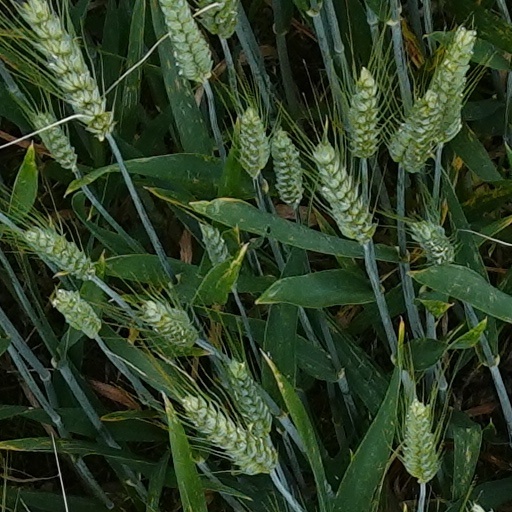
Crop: wheat